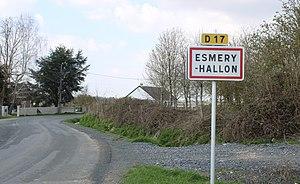
Entrée du village
Esmery-Hallon est une commune française située dans le département de la Somme en région Hauts-de-France.